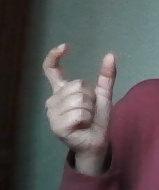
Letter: nun